Rob Paulsen

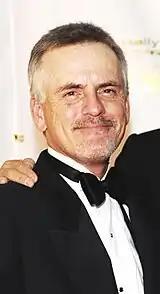
Paulsen at the 2006 Annie Awards

It was not long before Paulsen returned to Warner Bros. Animation, which had diverged into a new era of television serials (following what is sometimes referred to as the "Silver Age of Animation"). Paulsen appeared as Rev Runner of the new show "Loonatics Unleashed" and starred in "Coconut Fred's Fruit Salad Island". He was also the voice of the character Squeeky on the TV show "Danger Rangers". He voiced "Ichabeezer", Bacon Bill, Motato, Beau Rockley, Captain Mike, Tom Celeriac (a play on Tom Selleck), and other countless voices in "VeggieTales in the House" for Netflix. Paulsen also provides the voice for the Honda character Mr. Opportunity. In the Rob Zombie animated film, "The Haunted World of El Superbeasto", Paulsen voiced the characters "El Gato" and "Commandant Hess", among some others. He also voiced Ditto, Rhomboid Vreedle, Baz-El, and Magister Patelliday in the "Ben 10" franchise.